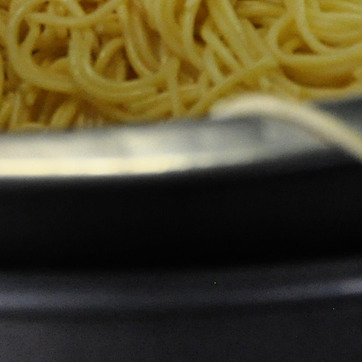
Material: metal